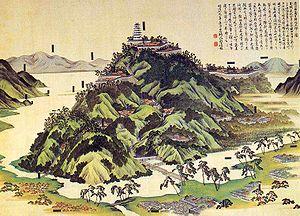
1570, Inde : la construction du Jahangiri mahal à Âgrâ est achevée pour Akbar.
Le château d'Osaka est un des châteaux les plus célèbres du Japon. Il a joué un rôle majeur durant l'unification du Japon au XVIᵉ siècle au cours de l'une des dernières grandes révoltes contre les Tokugawa, réprimée lors des sièges d'Osaka en 1614 et 1615.